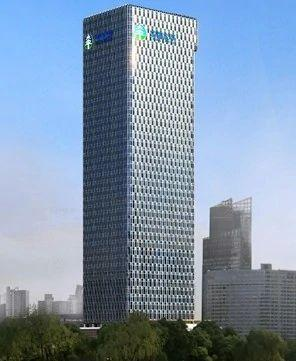
地标名称：中国太平金融大厦
所在城市：上海市·浦东新区